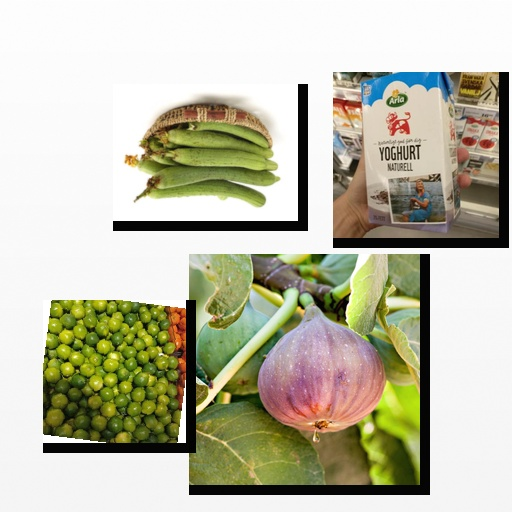
Food items: natural_yogurt, lime, ridge_gourd, fig